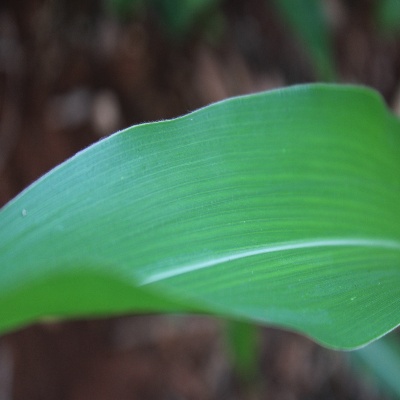
Crop: Maize
Condition: healthy